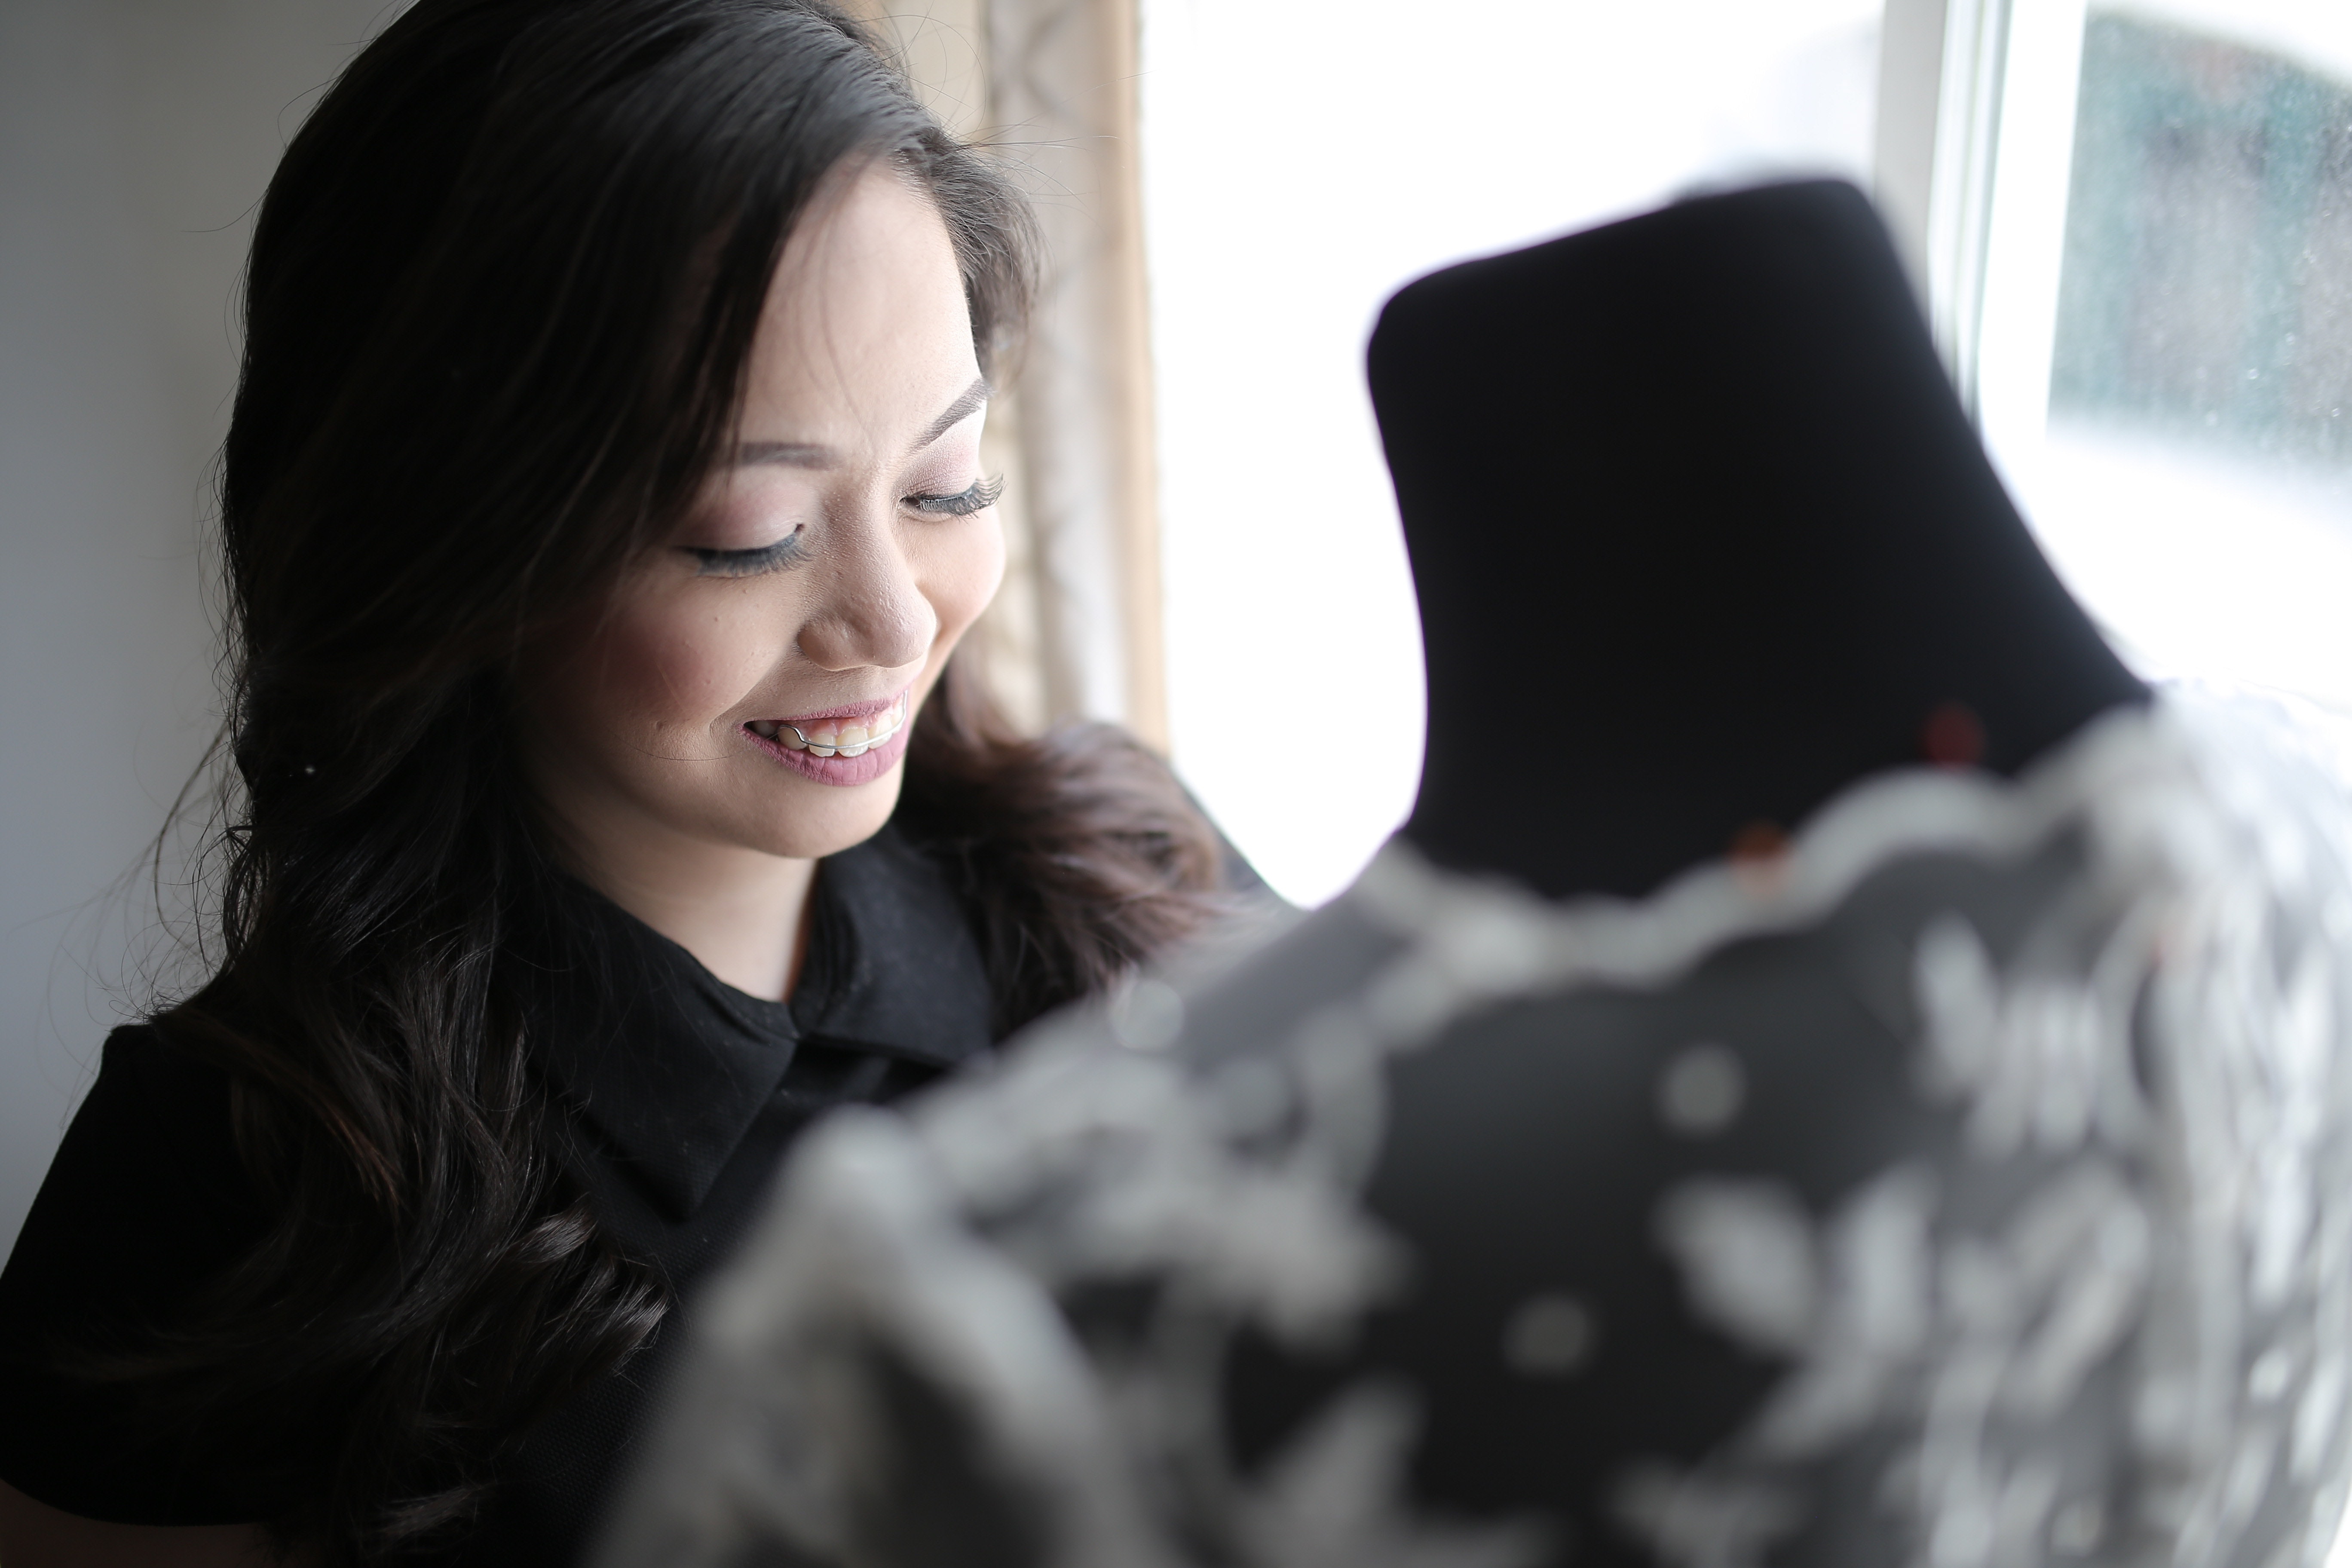
beauty, girl, photography, black hair, long hair, photo shoot